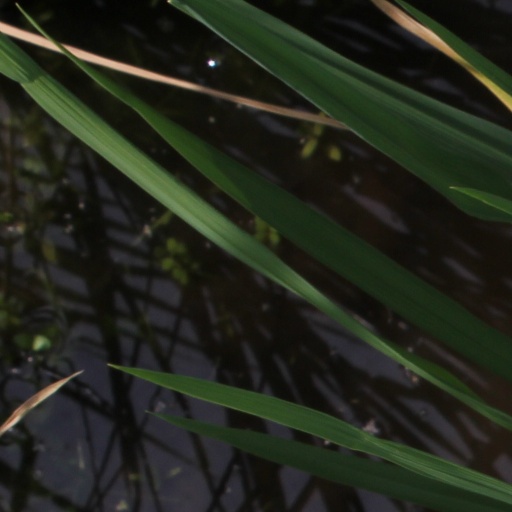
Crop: rice